George Szell

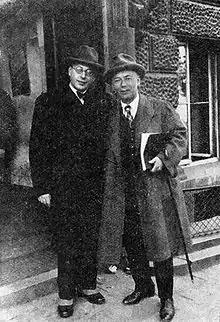
George Szell and composer Jaroslav Křička during the staging of Křička's opera "The Gentleman in White" in Prague, April 1932.

Szell quickly realized that he was never going to make a career out of being a composer or pianist and that he much preferred the artistic control he could achieve as a conductor. He made an unplanned public conducting debut when he was seventeen, while vacationing with his family at a summer resort. The Vienna Symphony's conductor had injured his arm, and Szell was asked to substitute. Szell quickly turned to conducting full-time. Though he abandoned composing, throughout the rest of his life he occasionally played the piano with chamber ensembles and as an accompanist. Despite his rare appearances as a pianist after his teens, he remained in good form. During his Cleveland years he occasionally would demonstrate to guest pianists how he thought they should play a certain passage.